Great Work Mine

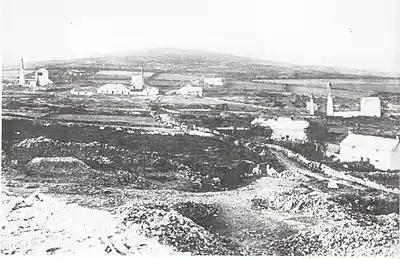
"Fig 1", Great Work Mine, late 19th-century

In 1930 the mine closed. Some miners continued working above adit level. The mine was de-watered in the mid-1930s in an attempt to reopen it. The effort was abandoned and the mine closed permanently in 1939. During this time, on Bal Lane a terrace of twenty-six houses were built for miners. The ruins at Great Work reveal a fraction of the mine's extent. In the photo the engine house on the far left is the Leeds shaft and is all that remains.